29er (dinghy)

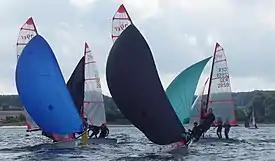

The 29er is a two-person high performance sailing skiff designed by Julian Bethwaite and first produced in 1998. Derived from the Olympic class 49er class, it is raced in the ISAF Youth Sailing World Championships. The 29er is able to reach high speeds fairly quickly by having a sleek and hydrodynamic hull and will often exceed the wind speed when planing both up and downwind.